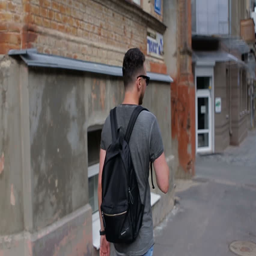
a tourist in the old town makes a photo of the house and walks